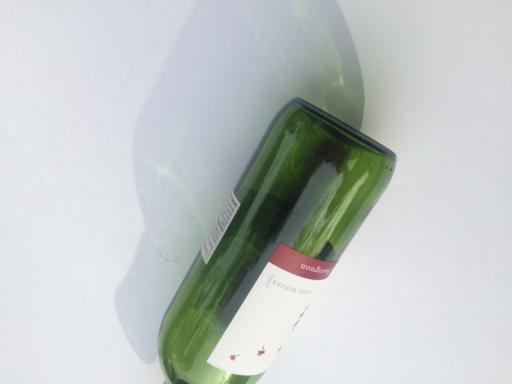
Label: glass